Bernard of Clairvaux

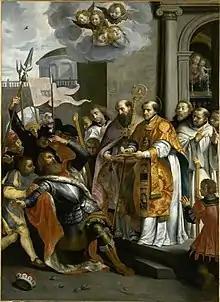
"Saint Bernard and the Duke of Aquitaine", by Marten Pepijn

Although acknowledged as "a difficult saint," Bernard has remained influential in the centuries since his death and was named a Doctor of the Church in 1830. In 1953, on the 800th anniversary of his death, Pope Pius XII devoted the encyclical "Doctor Mellifluus" to him. He labeled the abbot "the last of the Fathers."